Monu Mukherjee

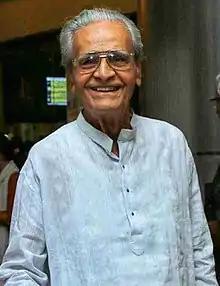

Sourendra Mohan Mukherjee (1 March 1930 – 6 December 2020), known as Monu Mukherjee, was an Indian actor who worked in Bengali language films and television serials. In 1958, he became a prompter. His first acting assignment was in the play "Khudha", and his first film was Mrinal Sen's 1958 film "Neel Akasher Neechey". He had worked with directors like Satyajit Ray and Ronand Joffy. He is remembered for his portrayal of Machhli Baba in 1979 film "Joi Baba Felunath".